Doris Spiegel

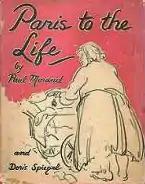
Cover of "Paris to the Life"

Doris (D. S.) Spiegel (1901-1996) was an American artist known for her magazine and book illustrations as well as her etchings.